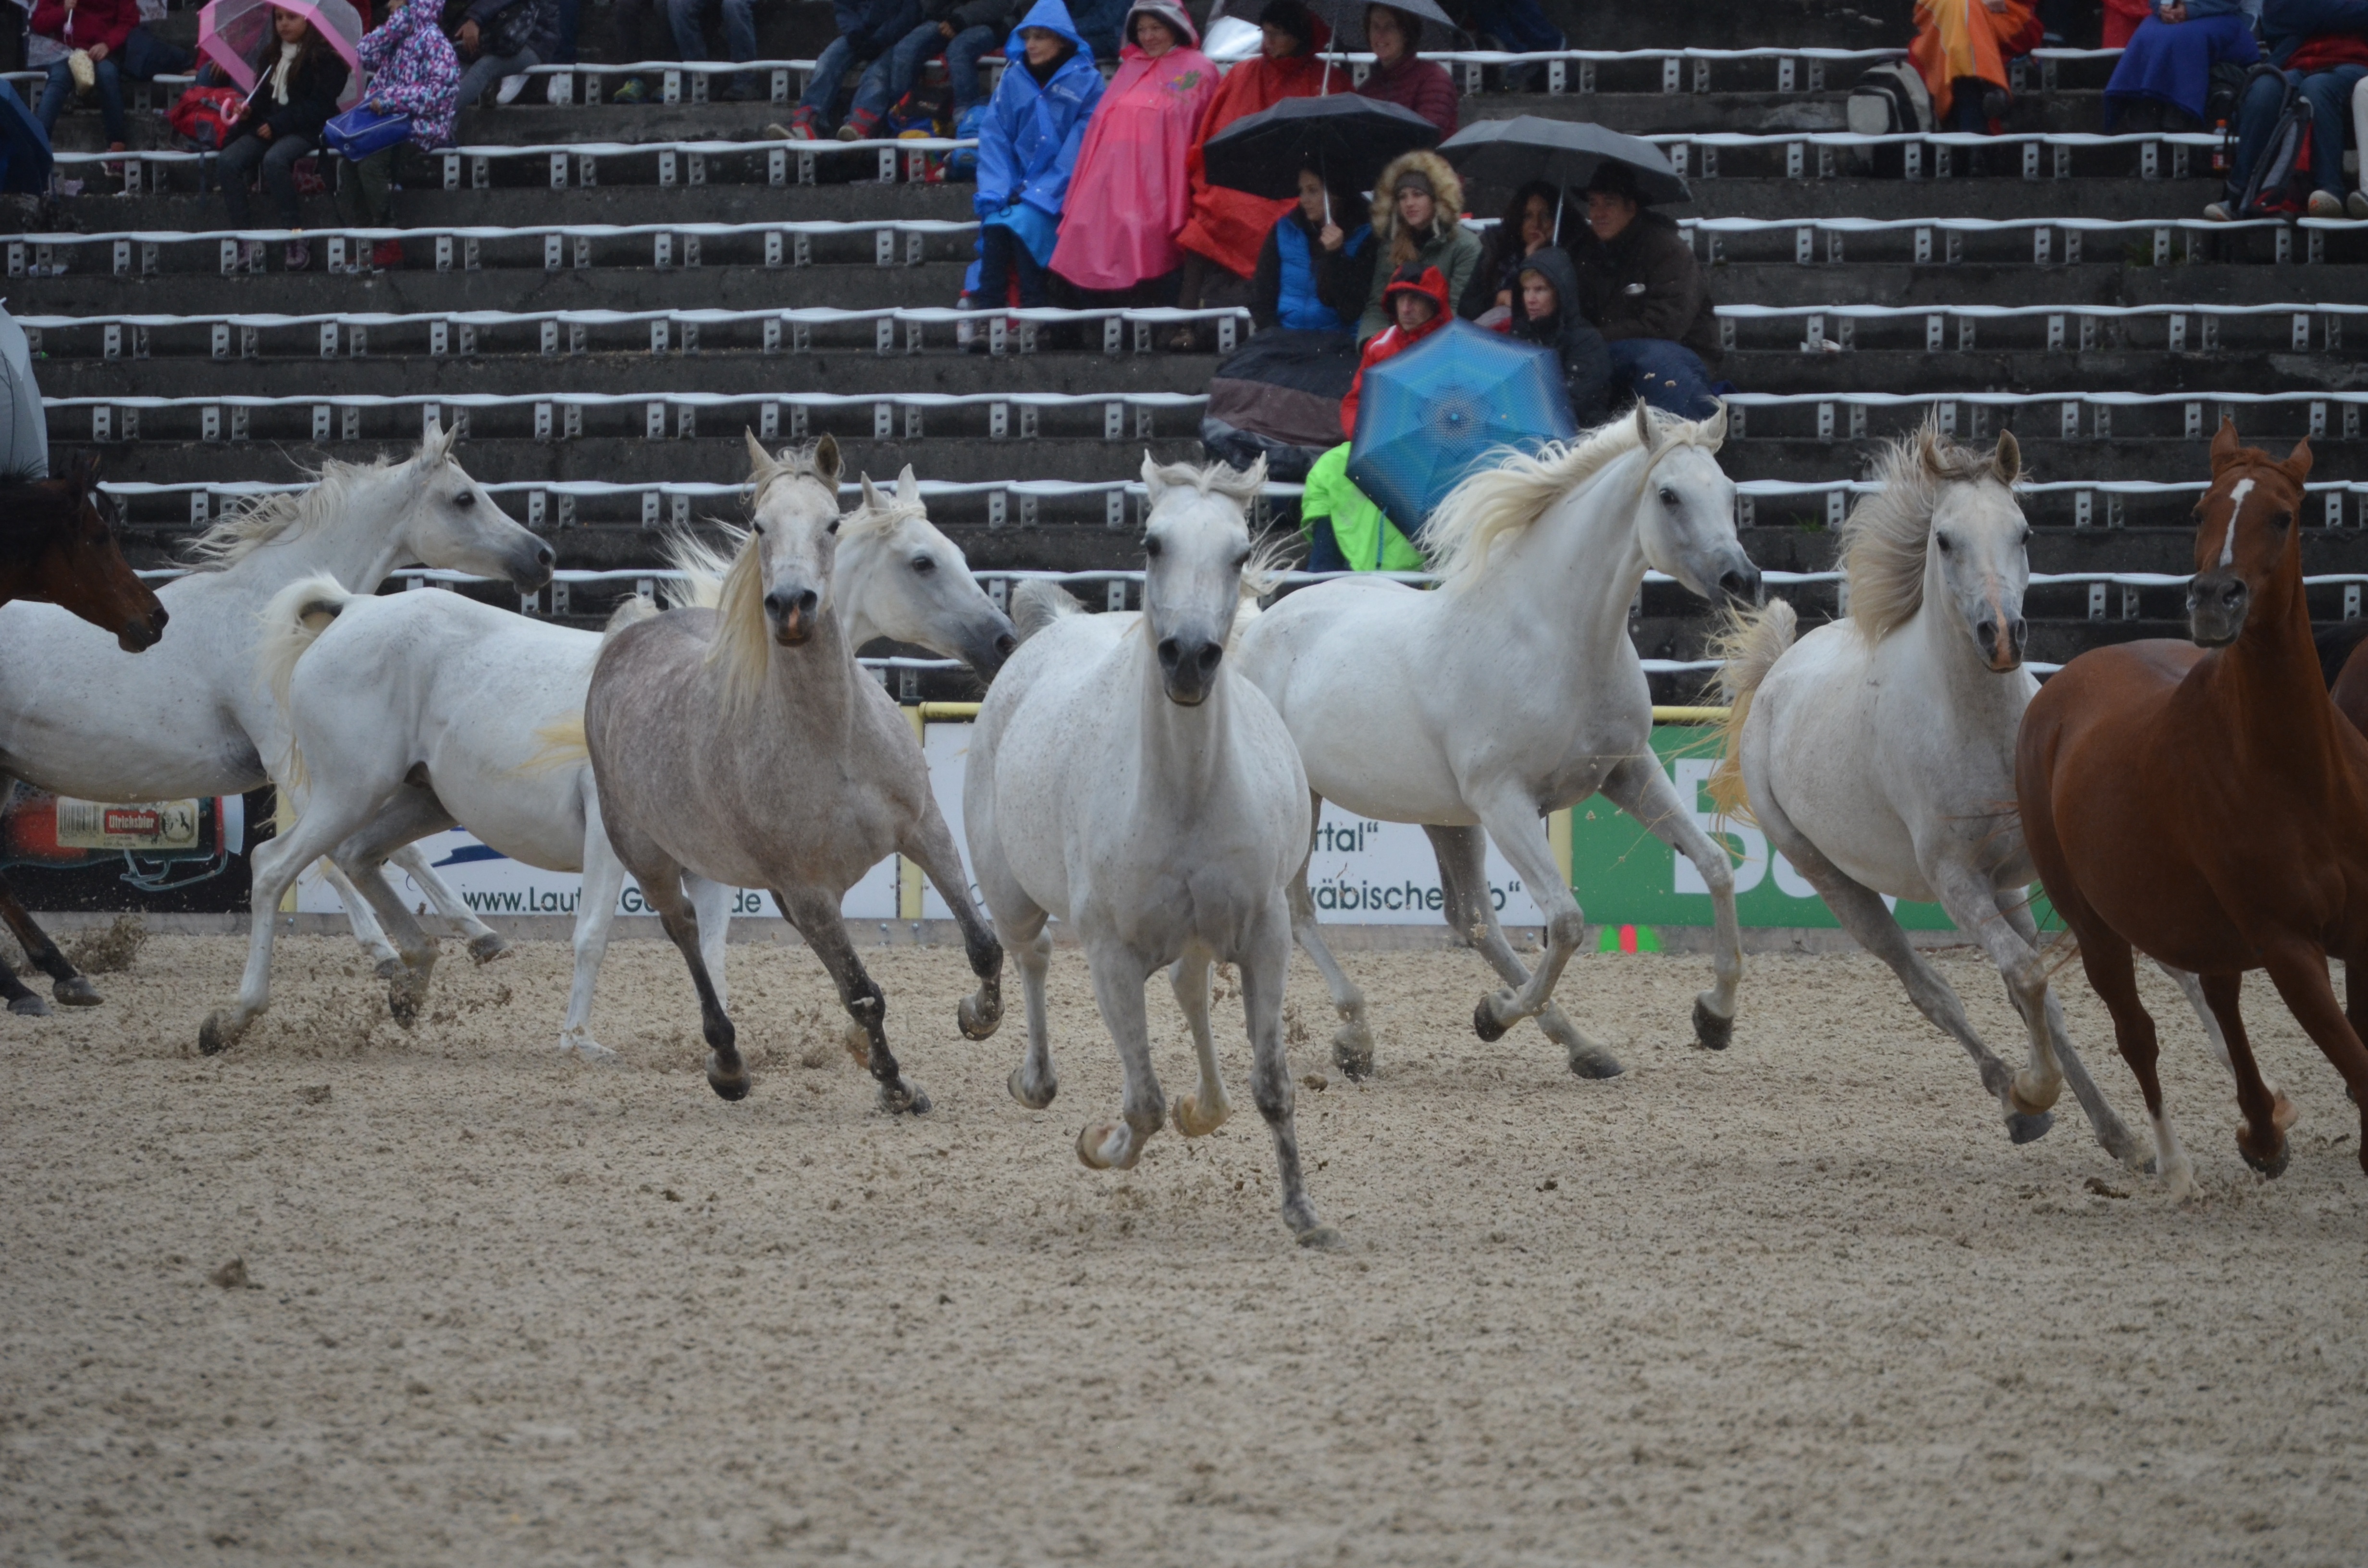
flock, horse, mammal, mare, rodeo, thoroughbred arabian, traditional sport, herding, animal sports, equestrian sport